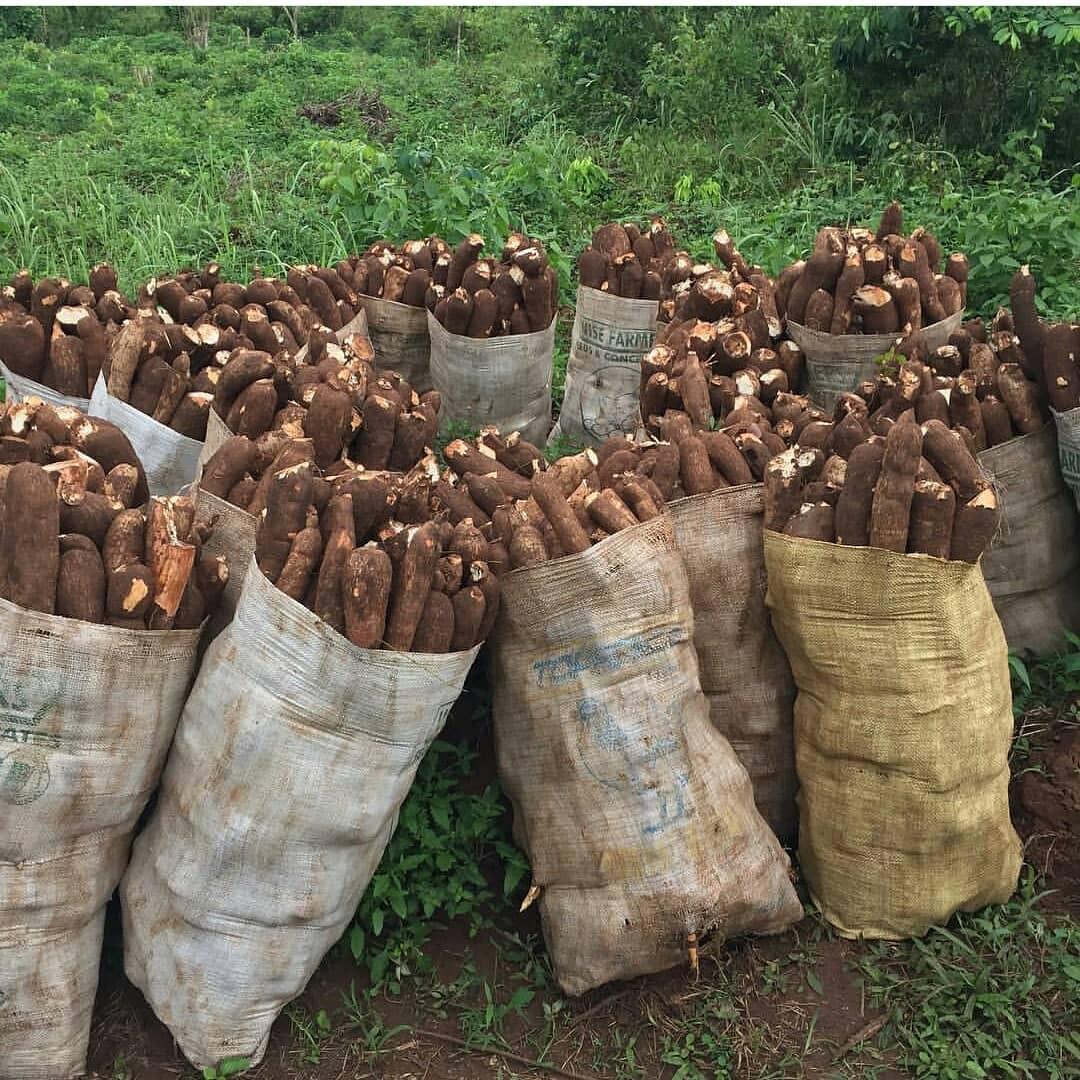
Wakulima wanaojishughulisha na shughuli za kilimo cha kibiashara cha zao la mihogo, wakiwa tayari wamekwisha hitimisha zoezi la kuvuna miogo hiyo na kuitia kwenye mifuko maalumu waliyoiandaa, kwa ajili ya kukamilisha zoezi hilo na kusafirisha, ili kuweza kupeleka sokoni waanze kunufaika kupitia shughuli yao hiyo.